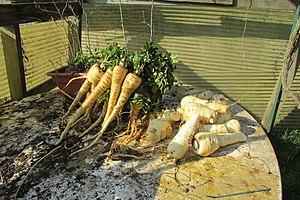
Récolte de panais.
Le panais est une plante herbacée bisannuelle à racine charnue originaire d'Europe, appartenant à la famille des Apiacées.